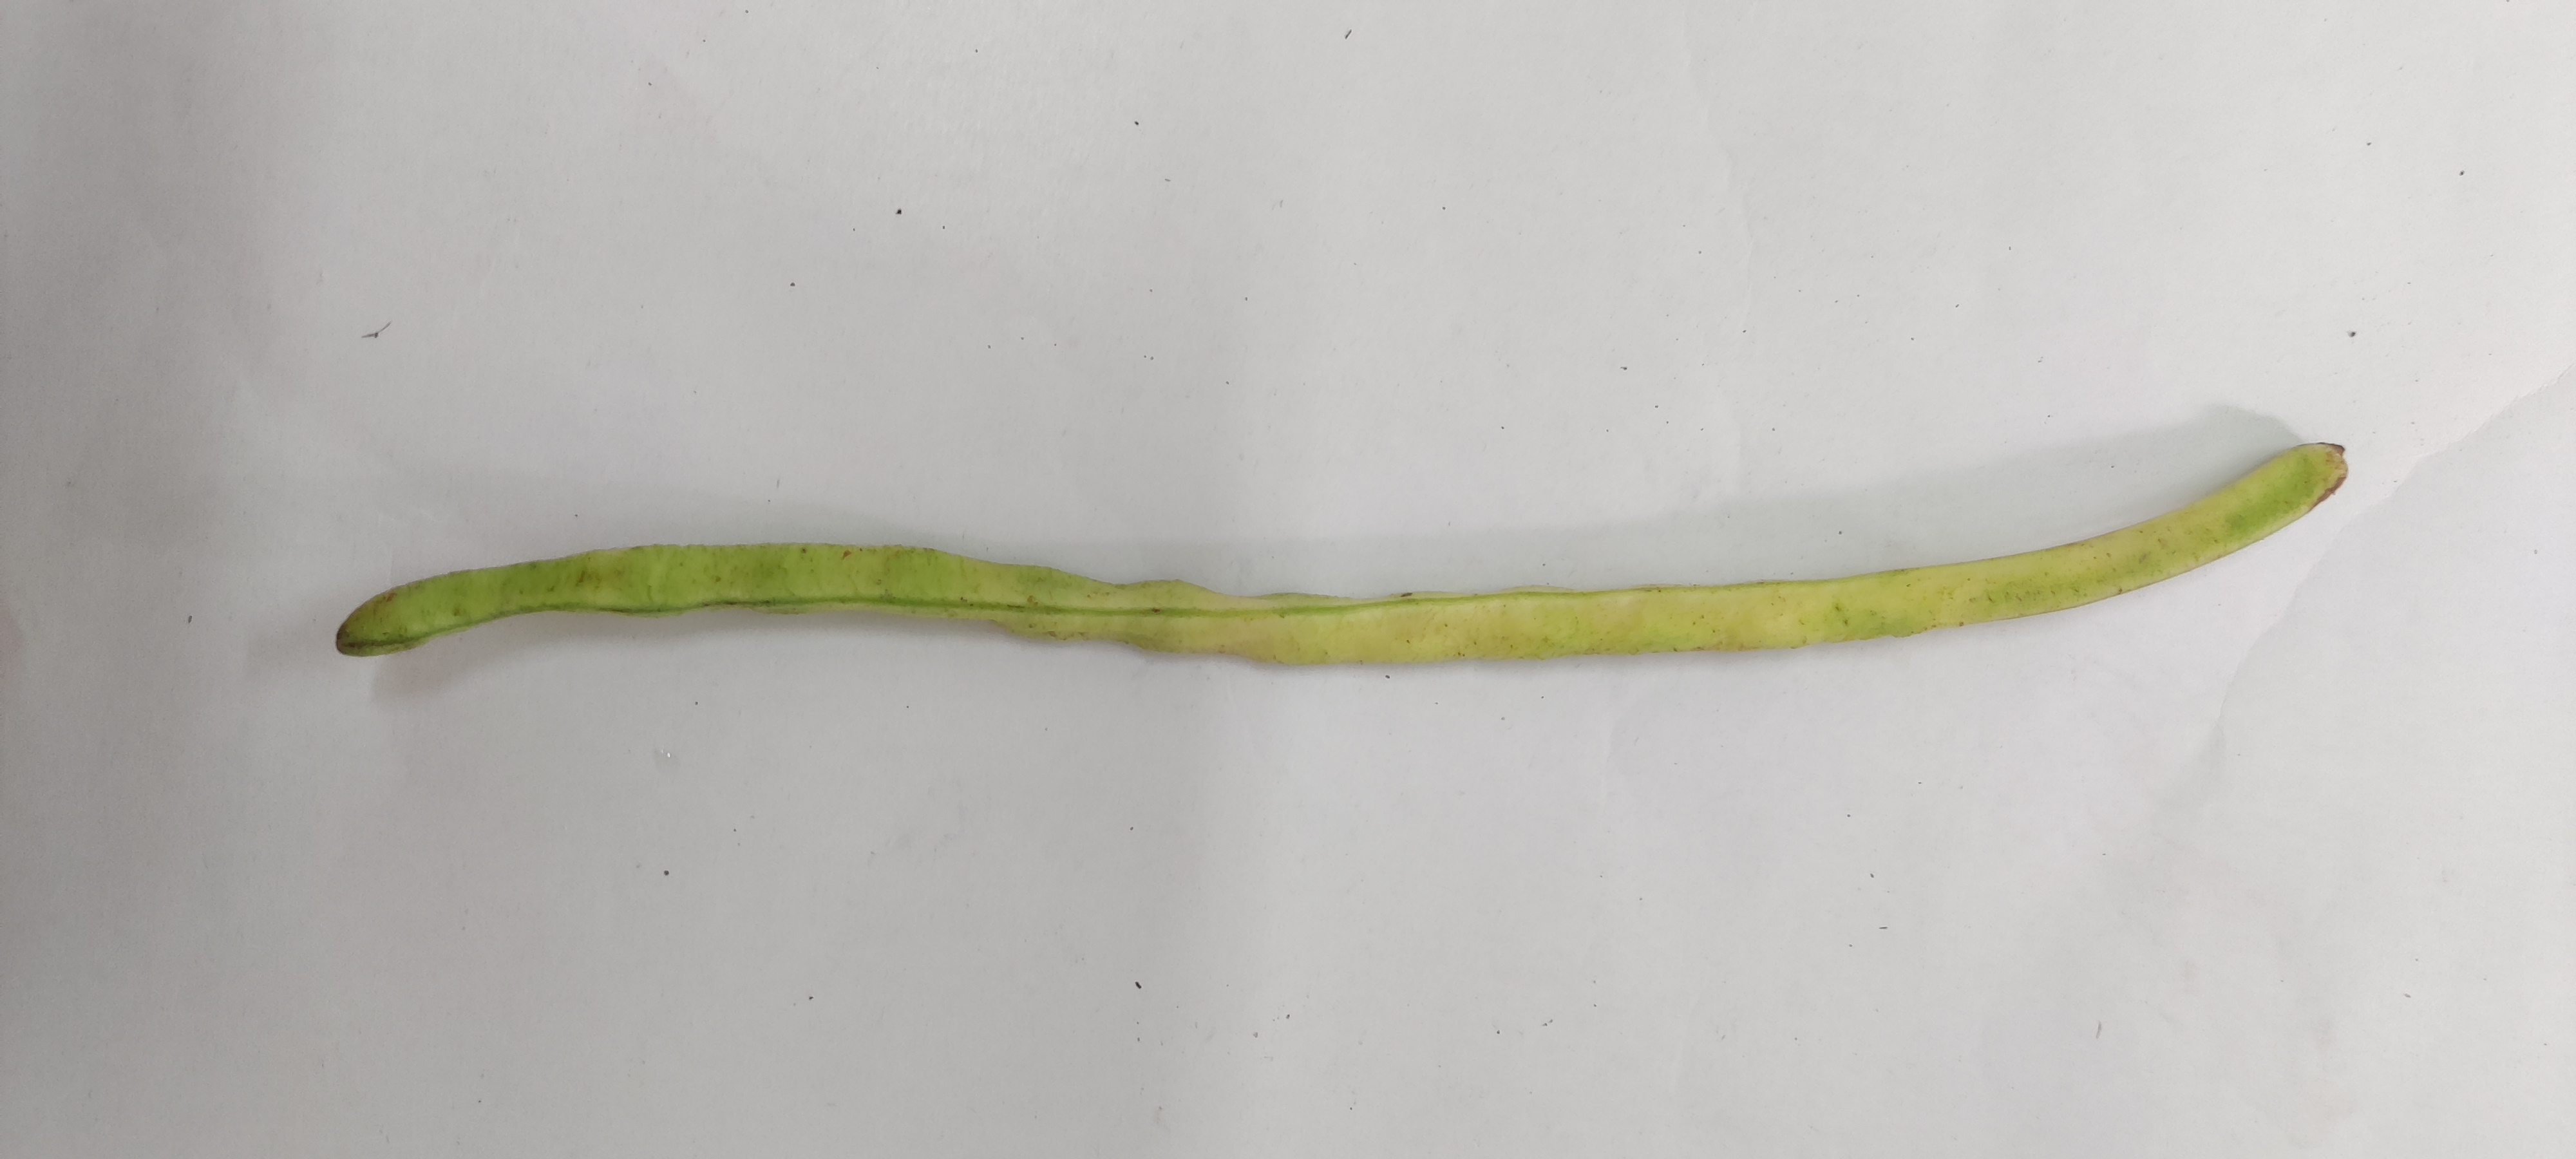
Crop: Cowpea
Condition: Severely Damaged